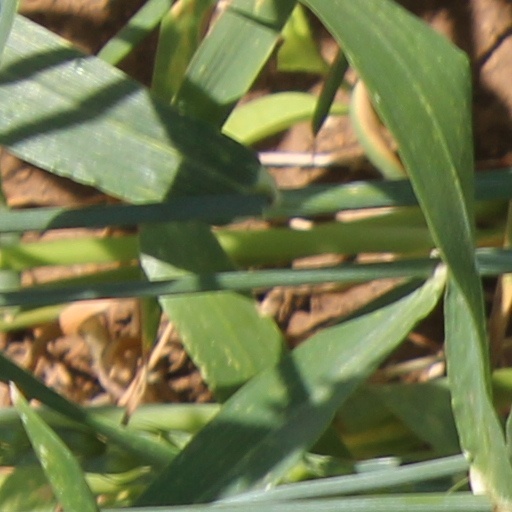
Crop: wheat